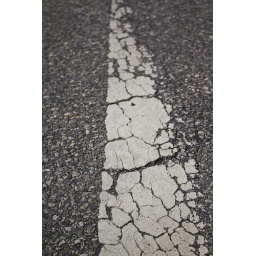
Crosswalk for my black and white things shot in color